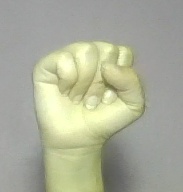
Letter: saad